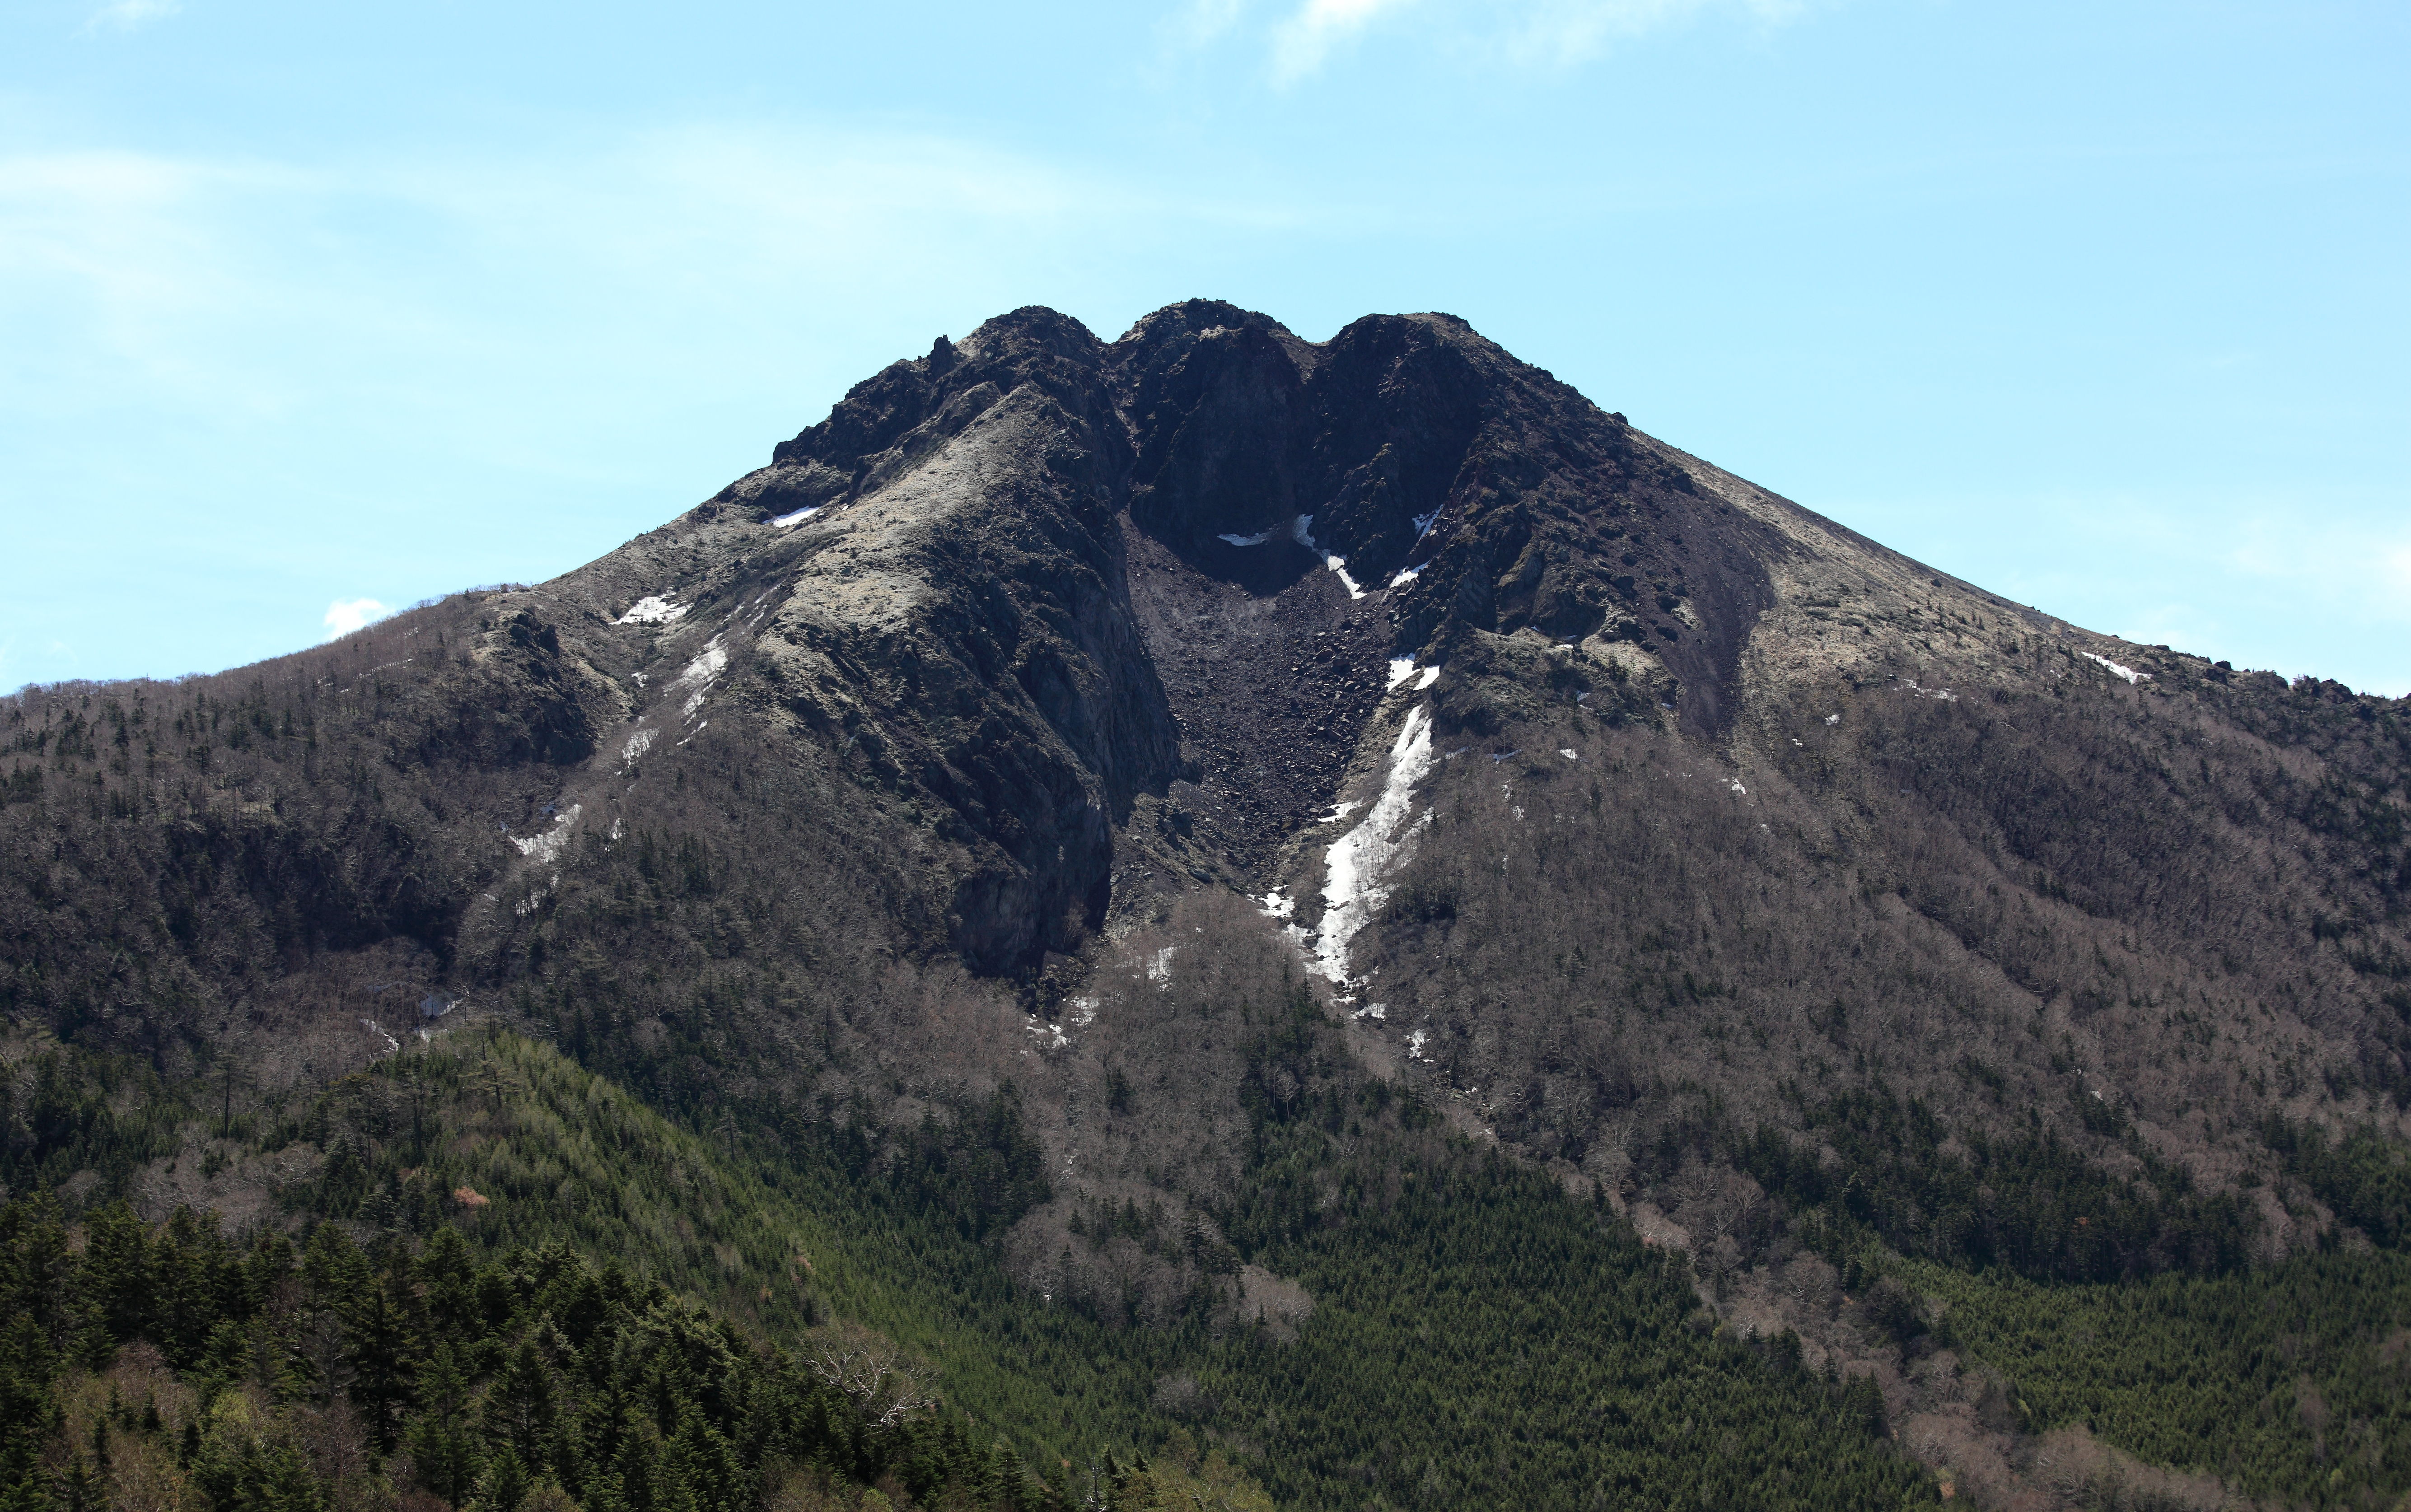
wilderness, walking, mountain, hiking, hill, adventure, mountain range, high, highland, ridge, summit, plateau, 5d, hires, fell, tone, markii, ecosystem, hi, res, resolution, gunma, katashina, landform, mountain pass, geographical feature, mountainous landforms